War of aggression

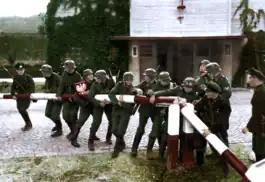
Colored Image of Danzig Police re-enacting the destruction of a Polish border post

A war of aggression, sometimes also war of conquest, is a military conflict waged without the justification of self-defense, usually for territorial gain and subjugation, in contrast with the concept of a just war.